Roope Latvala

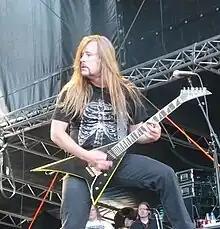
Latvala performing with Stone in 2008

There were rumors which said that he would switch sides with Jesper Strömblad of In Flames, but he denied it saying that he had never heard anything about it, and added "I said that I like Dark Tranquillity and In Flames. But somebody misunderstood me and wrote silly things in a metal magazine. So we are together with my lovely friend Alexi Laiho and the whole crew."